William Alsup

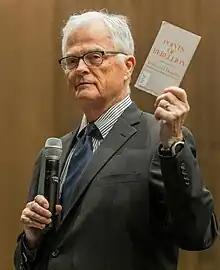

William Haskell Alsup (born June 27, 1945) is an American lawyer and jurist serving as senior United States district judge of the U.S. District Court for the Northern District of California. He was appointed to the Northern District of California in 1999 by President Bill Clinton and assumed senior status in 2021.